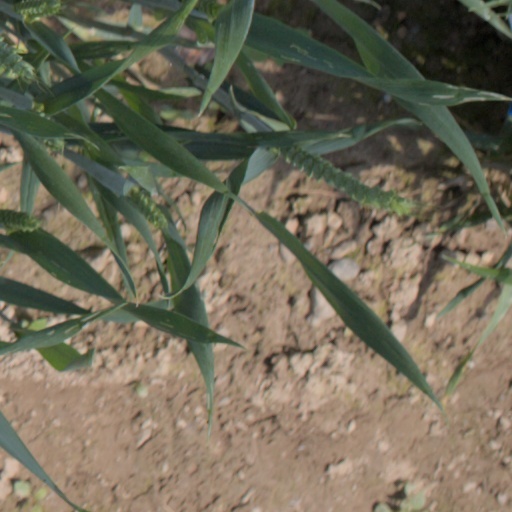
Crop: wheat